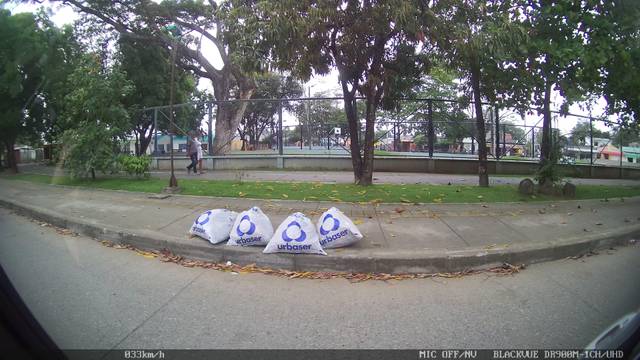
Region: Colombia
Coordinates: 8.74, -75.89